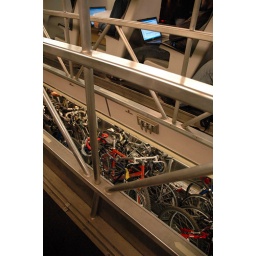
So many bikes in the bike car. So many laptops on the cyclists.